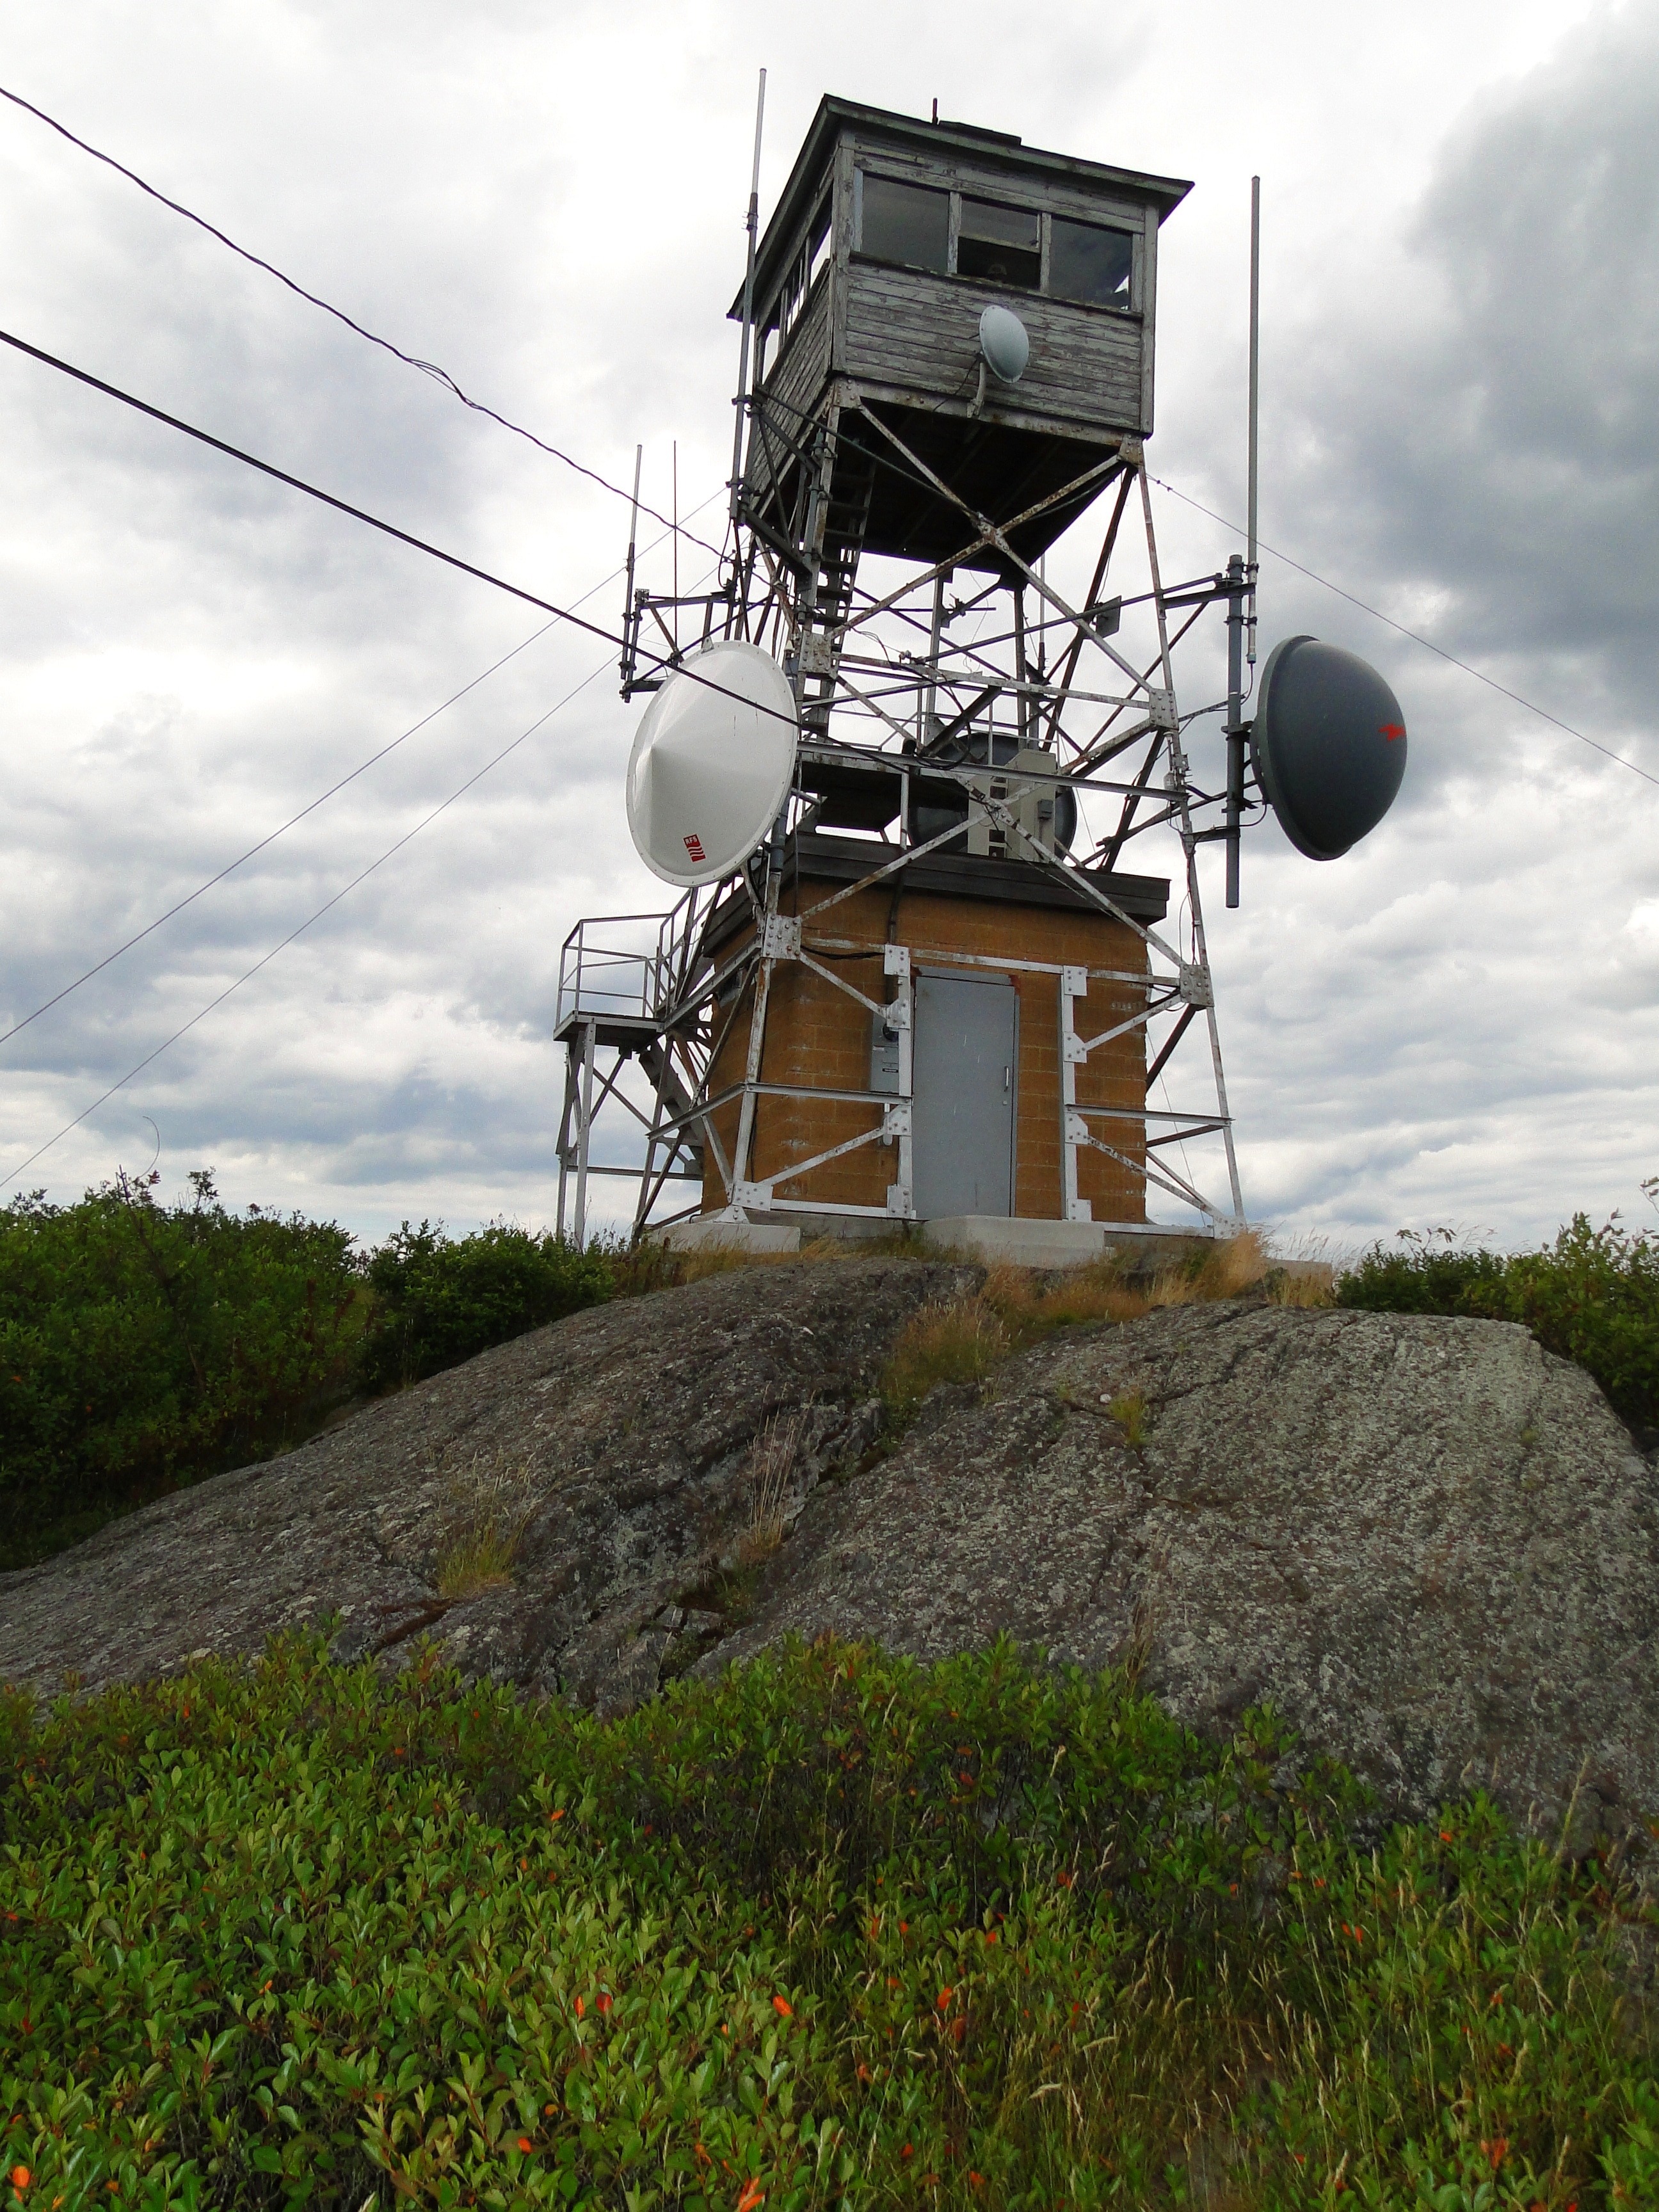
wilderness, structure, windmill, wind, lookout, high, tower, cable car, mountaintop, mill, forestry, tall, viewpoint, alert, rural area, observation tower, fire tower